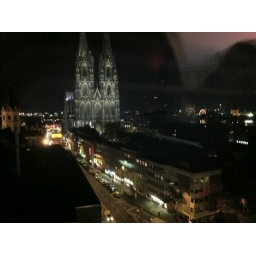
View from an office building in Cologne